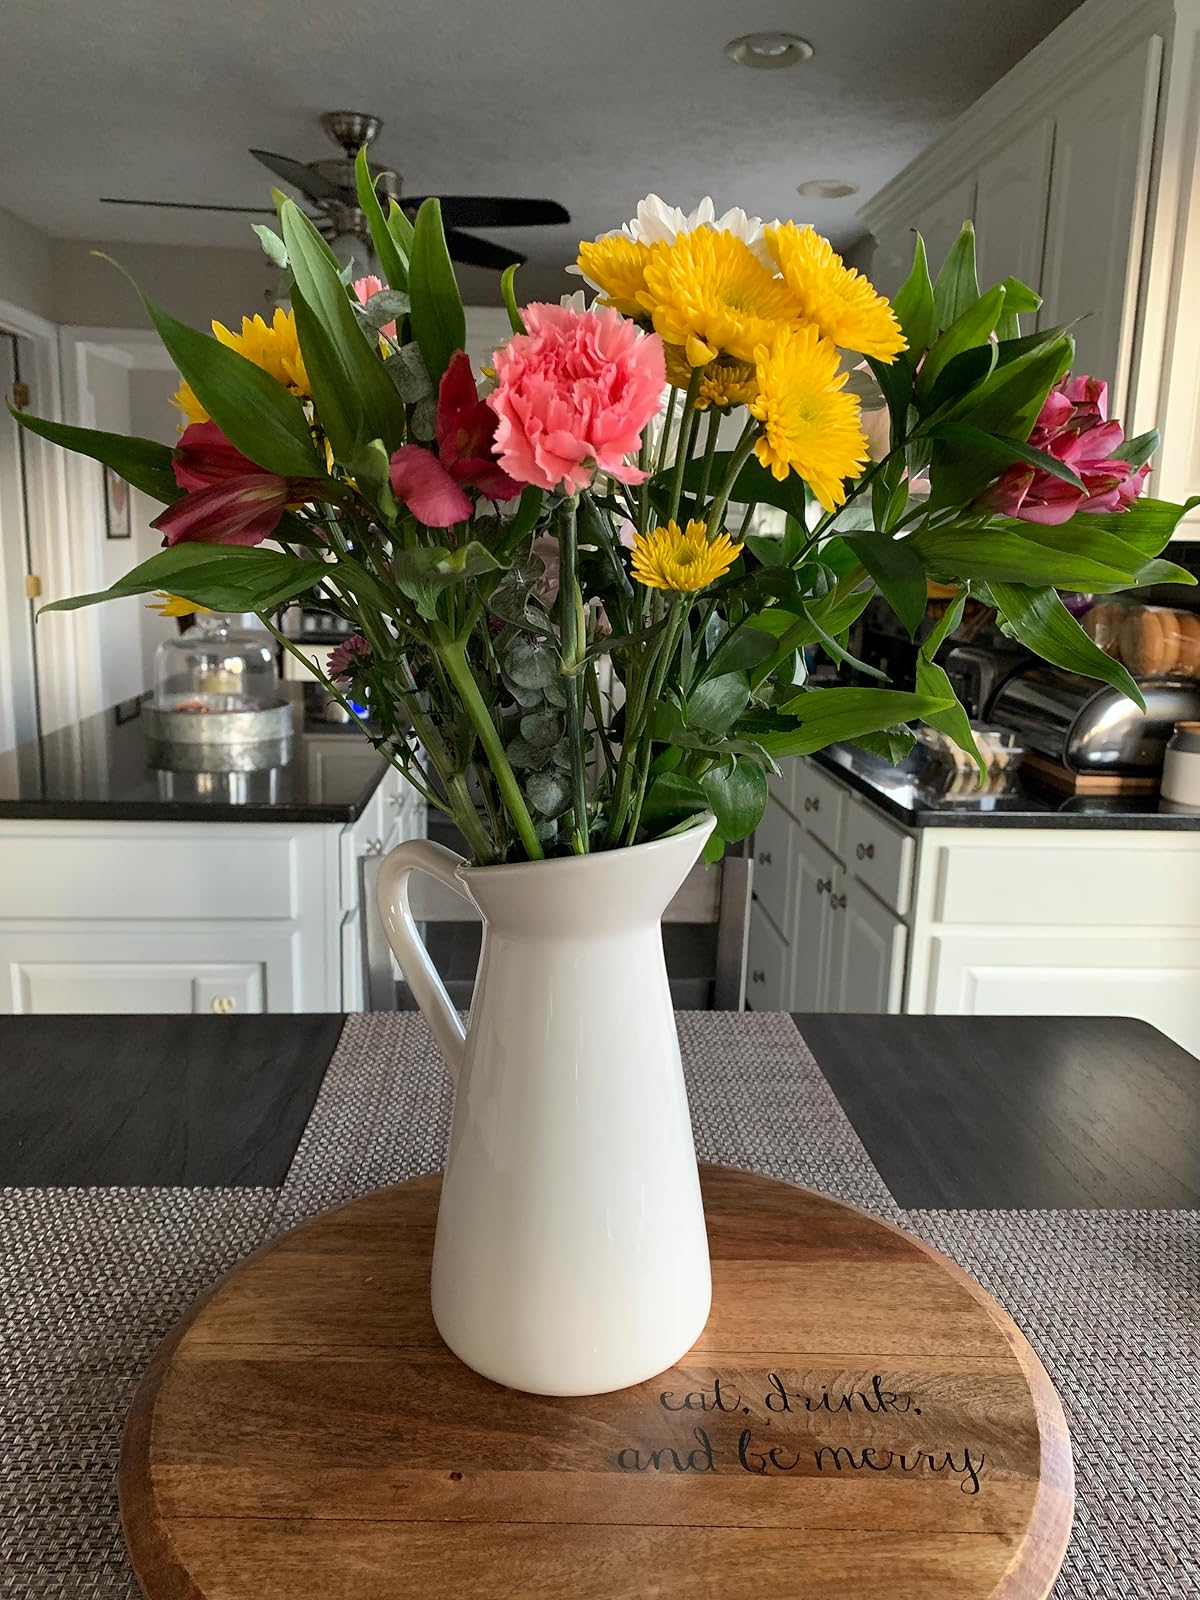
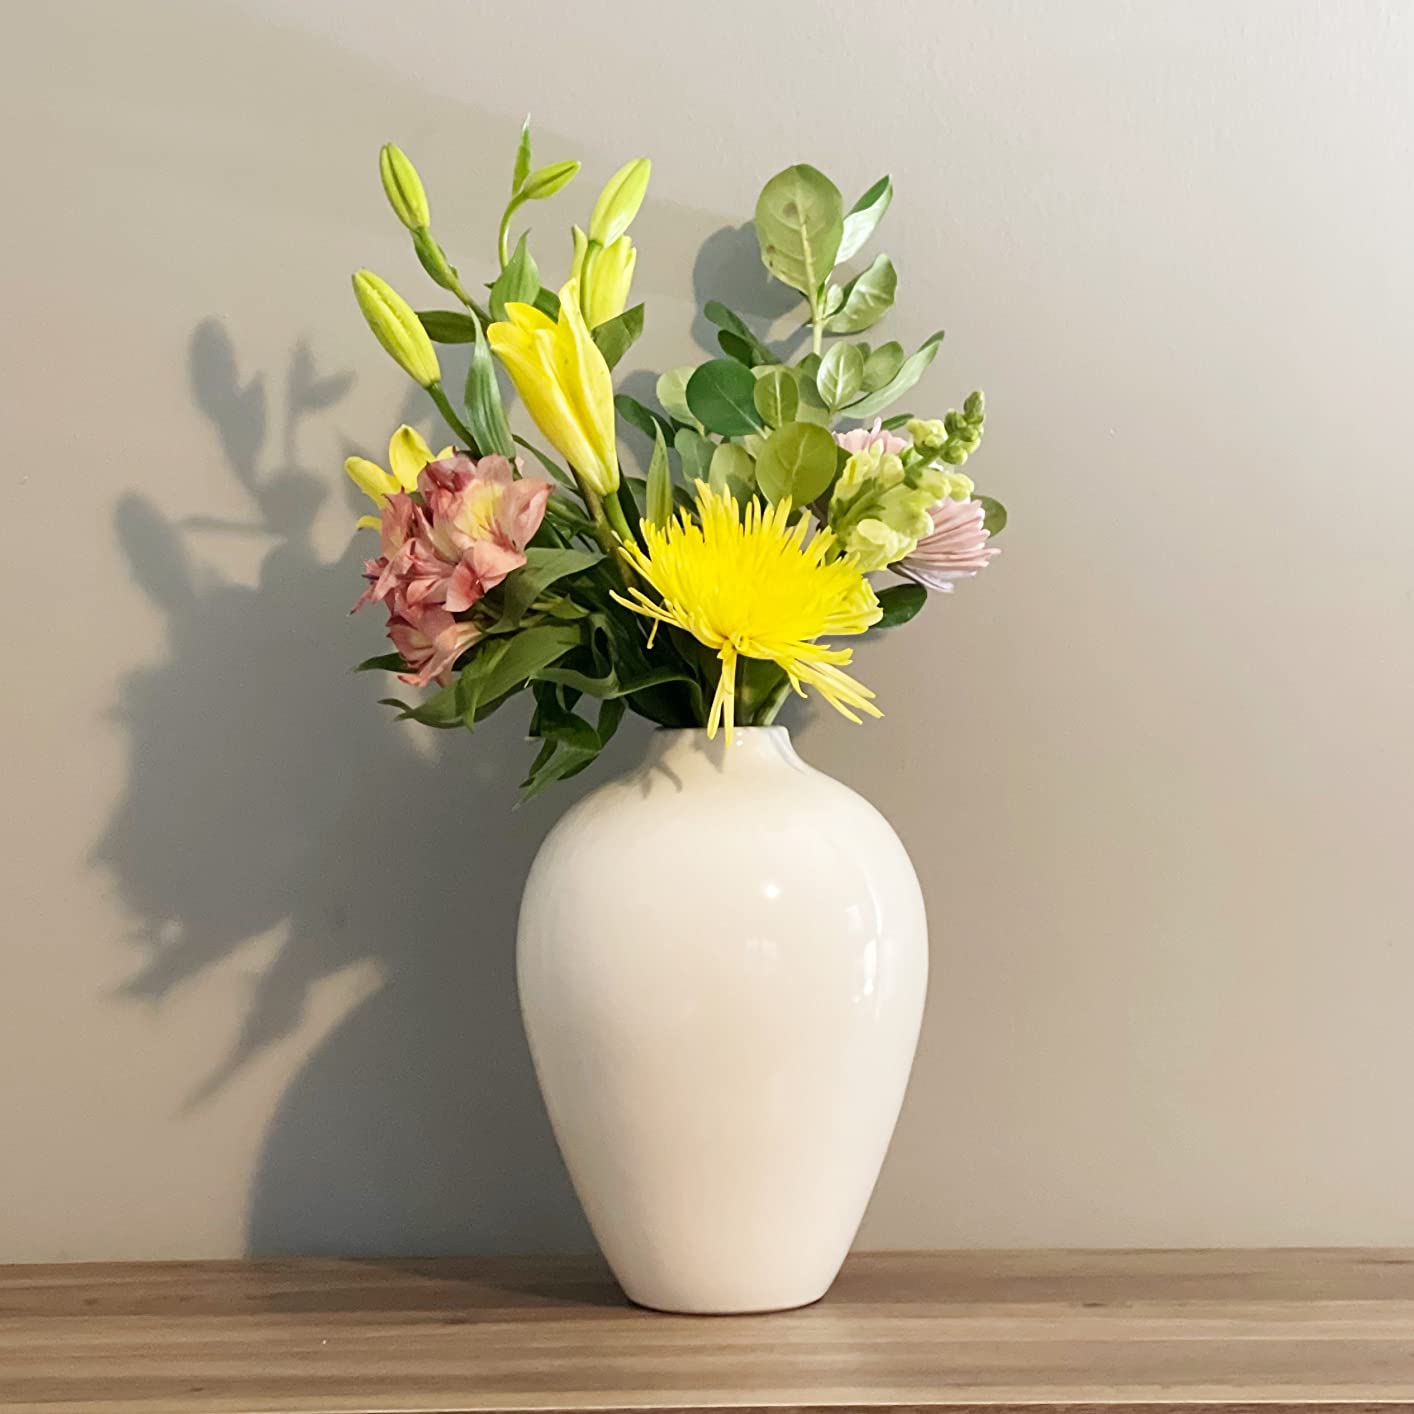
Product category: vase
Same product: no